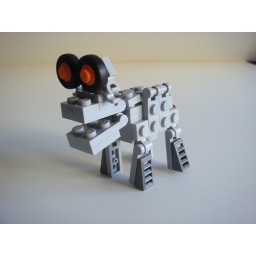
Just a table scrap. A creature made out of some spare parts I built over the summer.